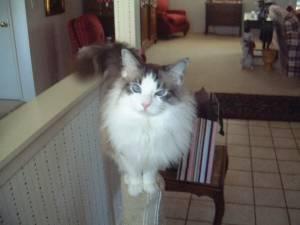
Breed: Ragdoll